Jacques Alexandre Bixio

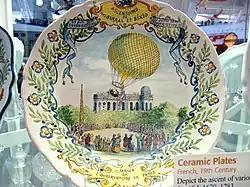
Barral and Bixio balloon ascent, 1850

On 29 June 1850, at 10.27 A.M., Bixio and Jean Augustin Barral made the first of two balloon ascents from the Paris Observatory in a balloon inflated with hydrogen. The first turned out poorly. MM. Bixio and Barral determined to ascend again and on 27 July 1850, they repeated the experiment. The ascent was remarkable on account of the extreme cold at the elevation attained. Bixio died in Paris on 16 December 1865.